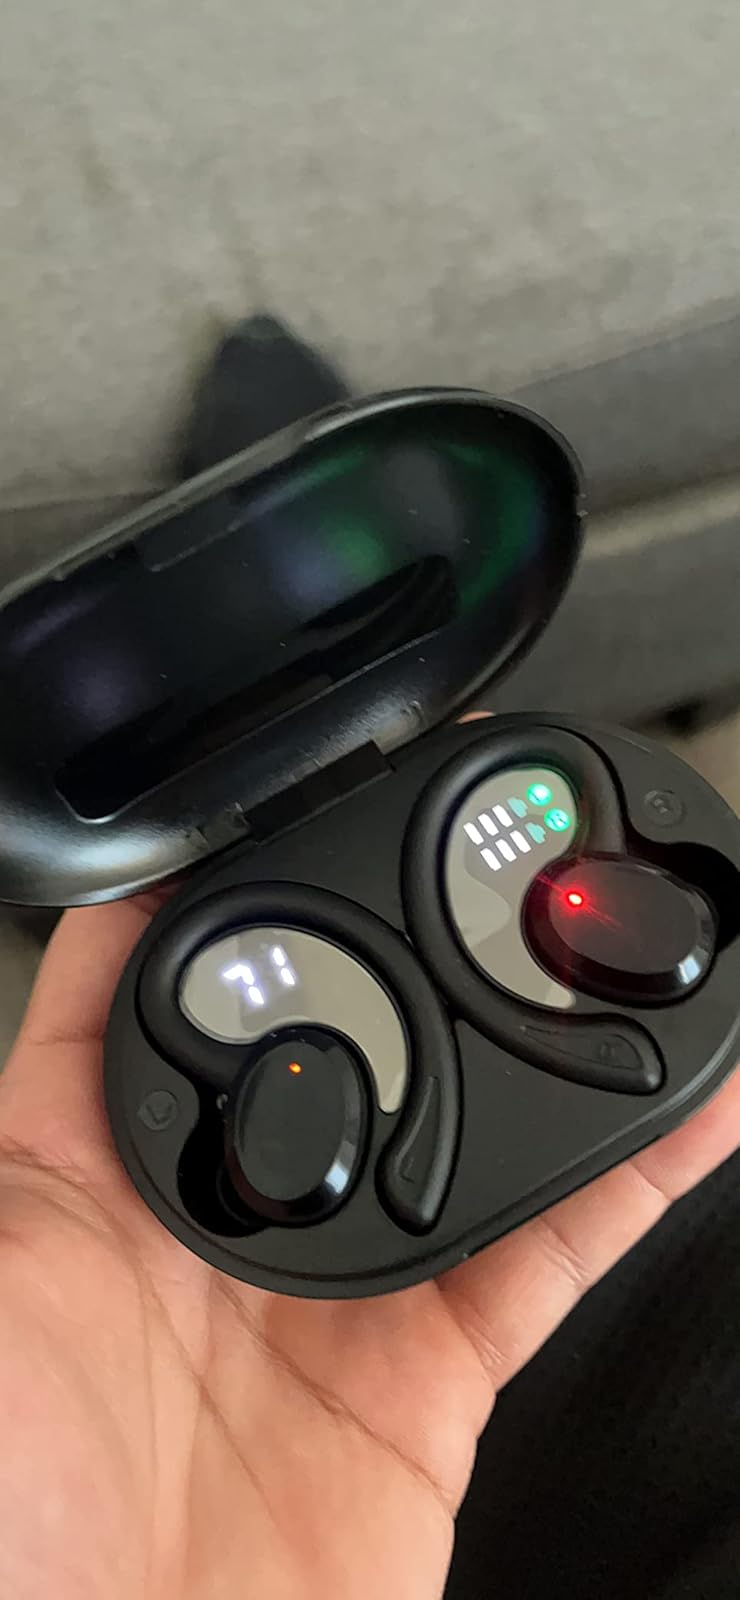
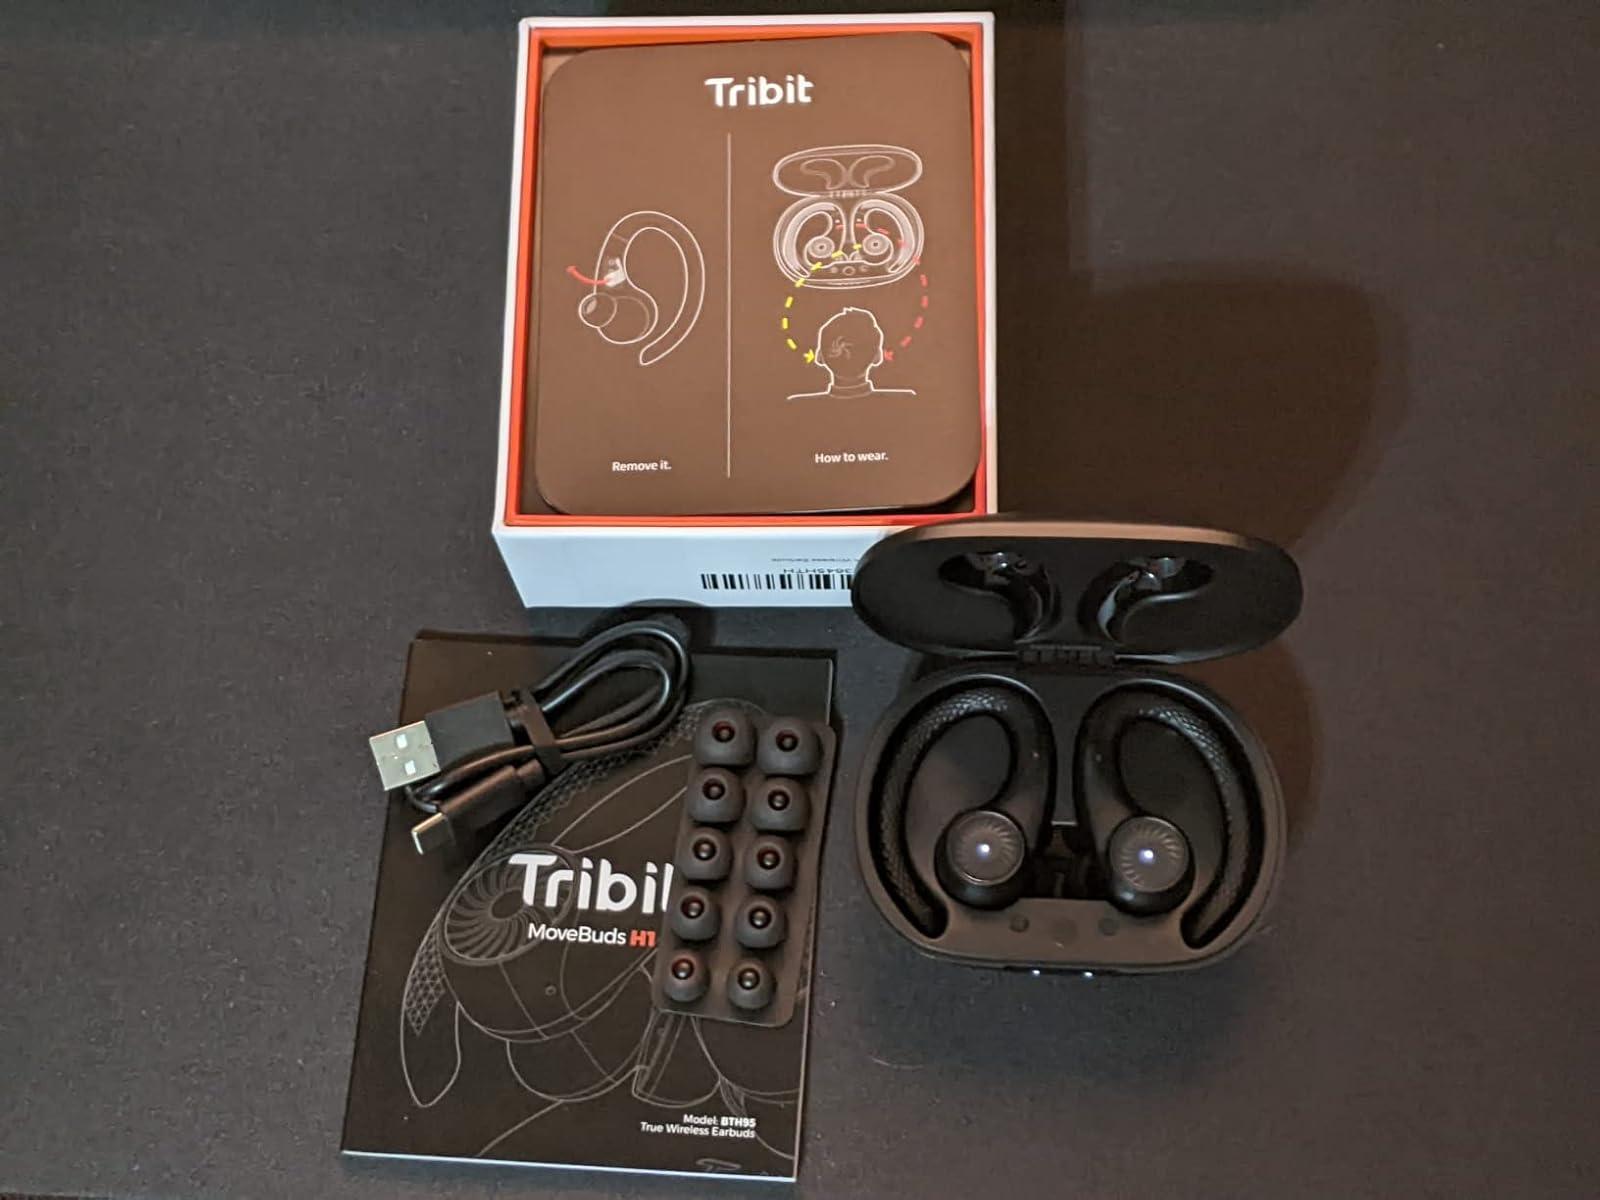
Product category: earbuds
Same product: no